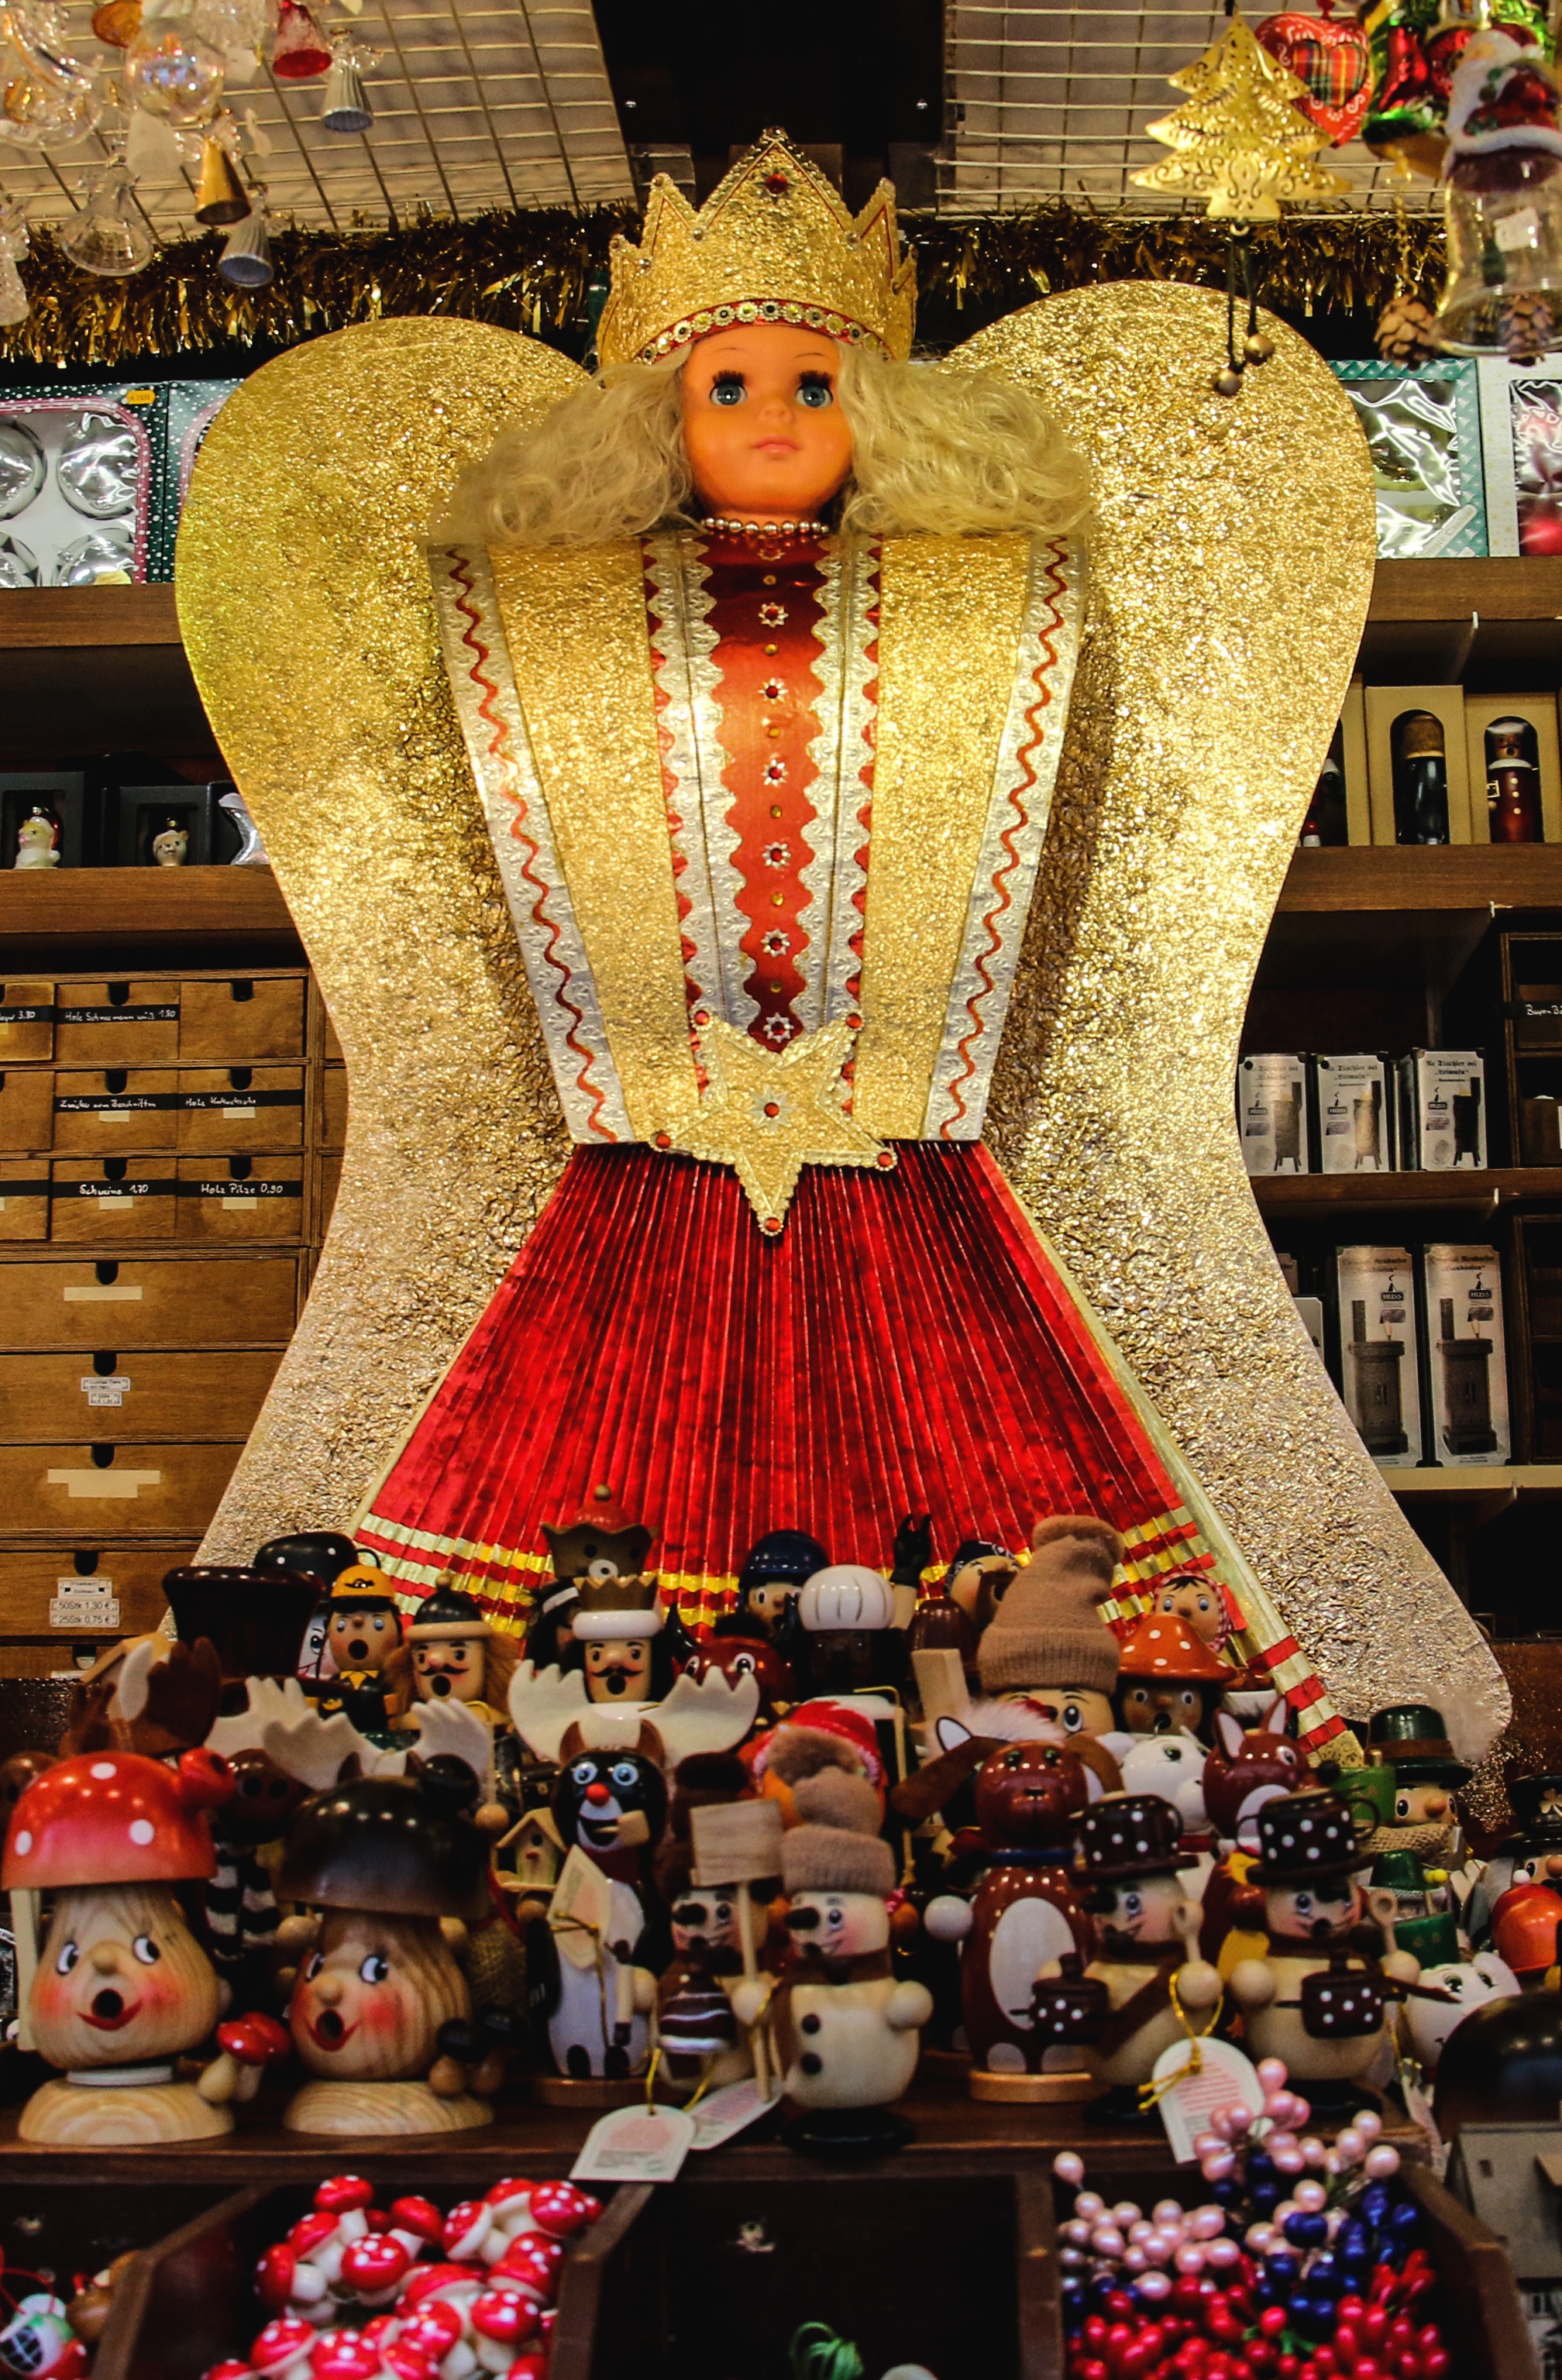
fashion, christmas, toy, christmas angel, christmas time, angel, art, festival, dress, figure, christmas market, nuremberg